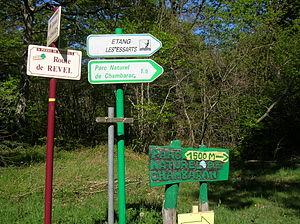
Le plateau de Chambaran, quelquefois parc naturel de Chambaran, voire plus simplement les Chambarans, au niveau local, se situe dans le département français de l'Isère et en limite orientale du département de la Drôme. C'est une région naturelle fortement boisée classée en tant que parc naturel et zone naturelle d'intérêt écologique, faunistique et floristique.
Saint-Pierre-de-Bressieux est une commune française située dans le département de l'Isère en région Auvergne-Rhône-Alpes. Elle se situe juste en dessous du château de Bressieux